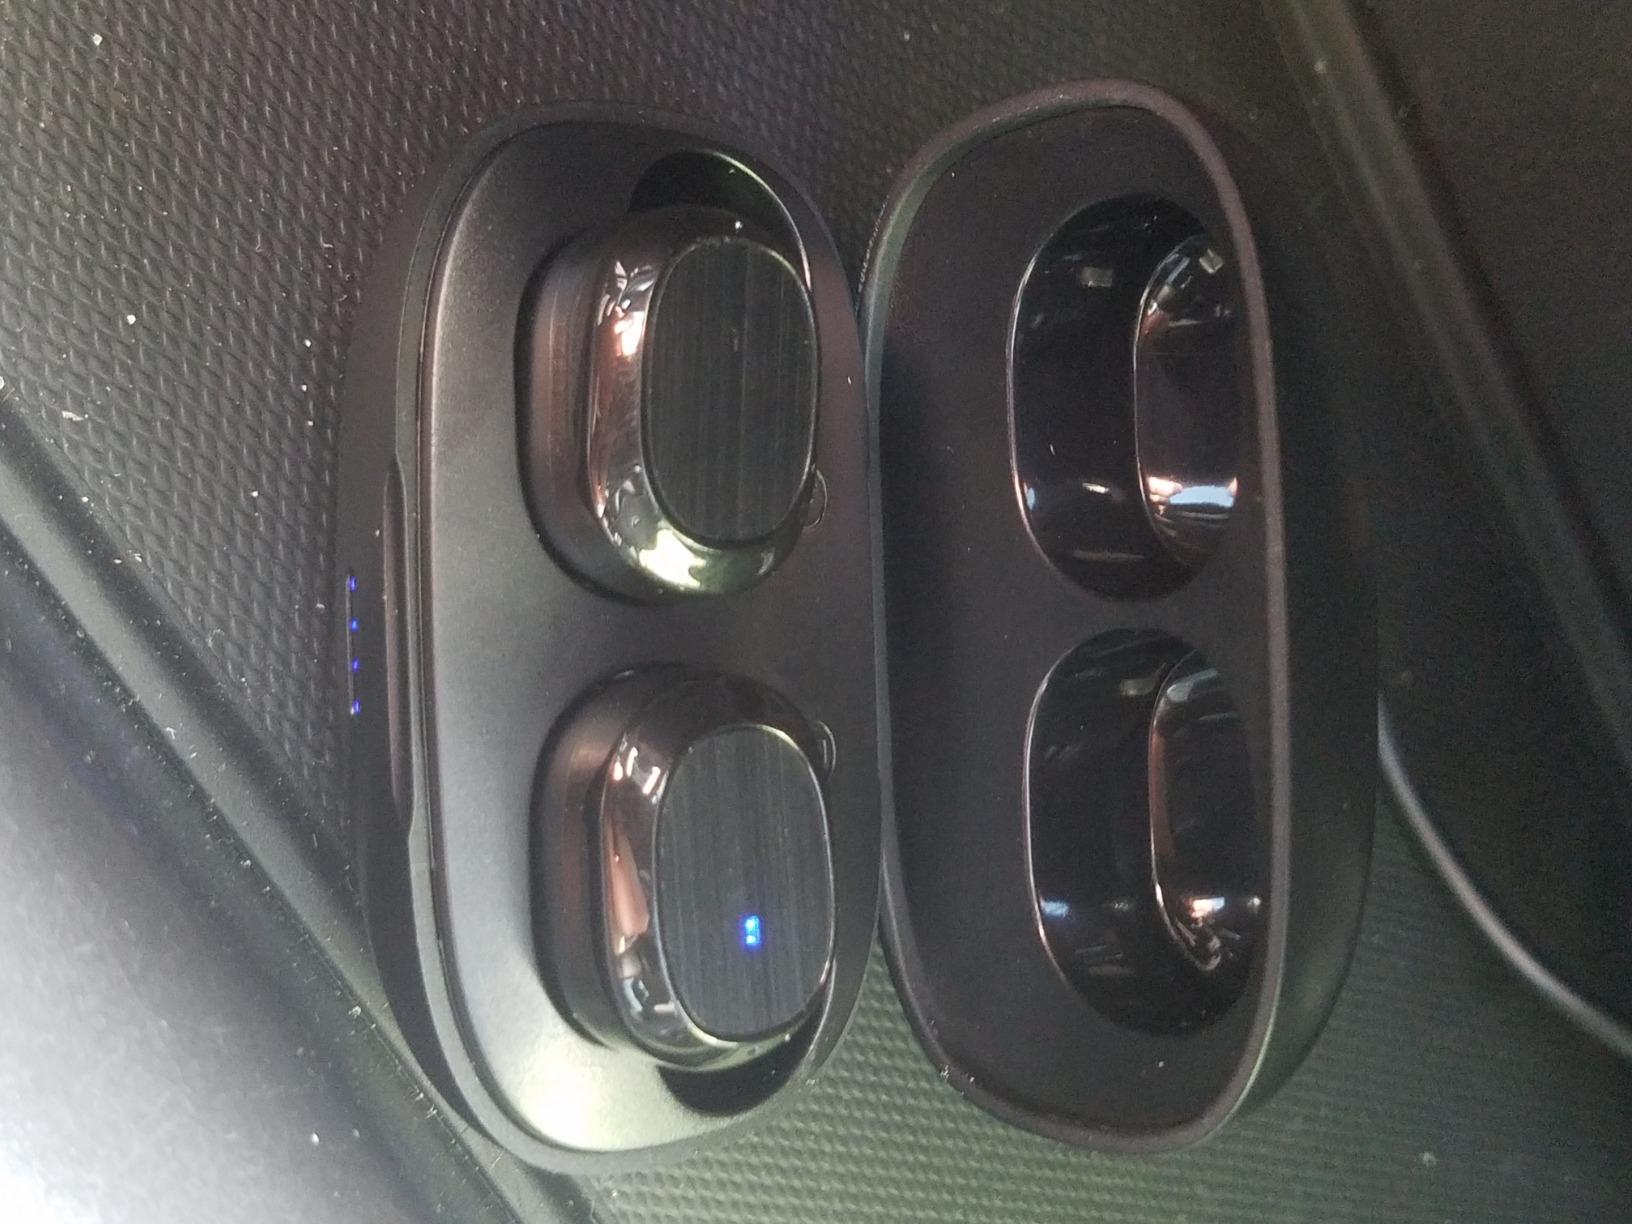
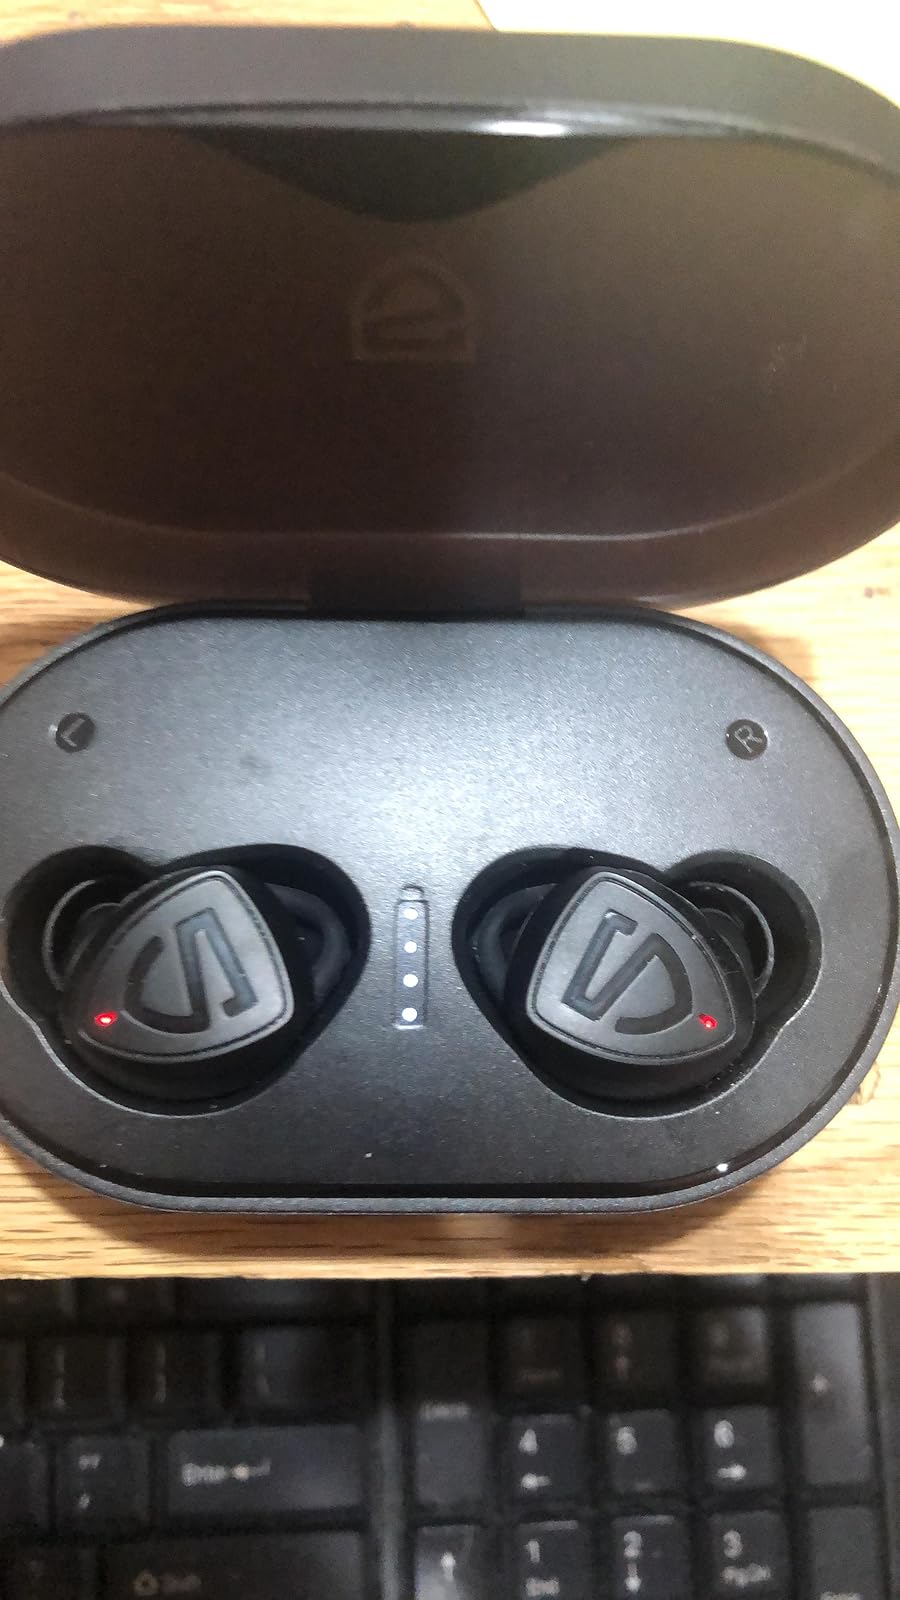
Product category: earbuds
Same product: no